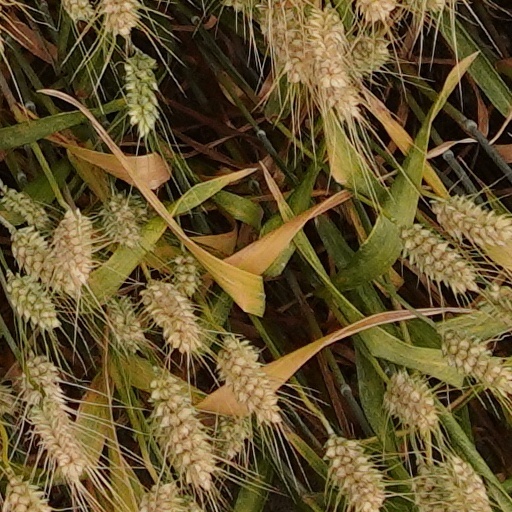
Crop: wheat